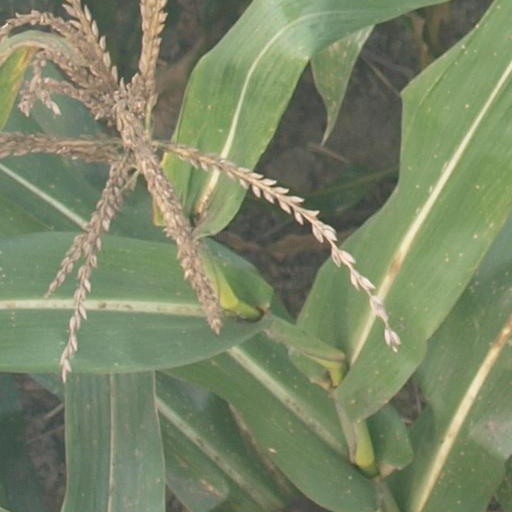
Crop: maize; corn